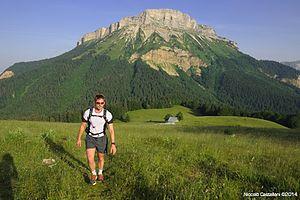
GR9, Traversée de Chartreuse
Le sentier de grande randonnée 9 est un itinéraire balisé de randonnée pédestre qui part de Saint-Amour dans le département du Jura pour rejoindre Saint-Pons-les-Mûres dans le Var au bord de la Méditerranée, après un trajet de près de 1 000 km.